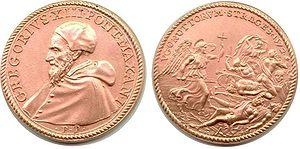
Le massacre de la Saint-Barthélemy est le massacre de protestants déclenché à Paris, le 24 août 1572, jour de la saint Barthélemy, prolongé pendant plusieurs jours dans la capitale, puis étendu à plus d'une vingtaine de villes de province durant les semaines suivantes et même les mois suivants.